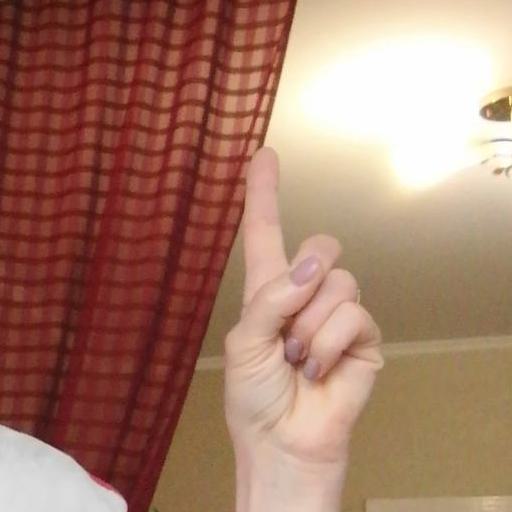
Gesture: one